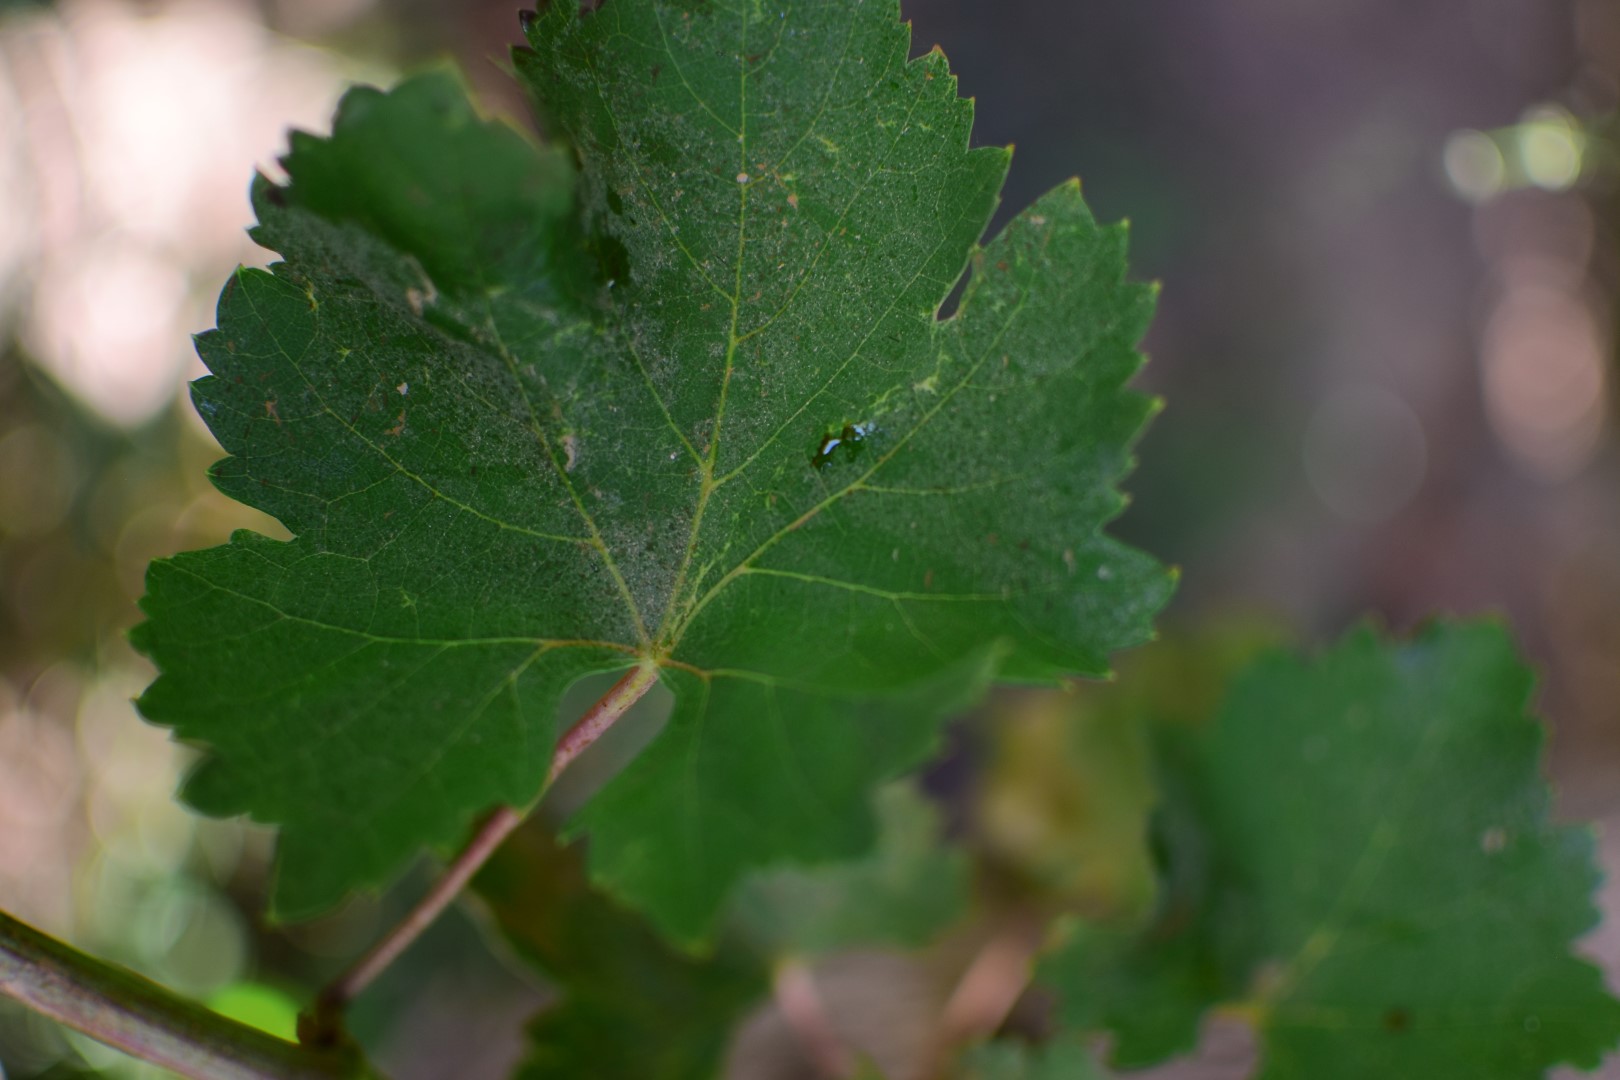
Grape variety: Frinsi